Gina Calanni

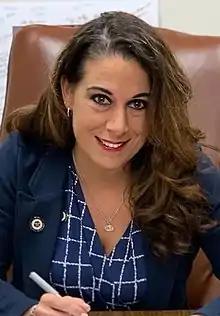

Gina Nicole Calanni (born December 17, 1977) is a former Democratic member of the Texas House of Representatives from House District 132 in the western part of Harris County, including Katy, Cypress, and West Houston. On November 6, 2018, she defeated two-term Republican incumbent Mike Schofield—to whom she later lost in a reelection bid—and became the first woman to represent Texas House District 132.